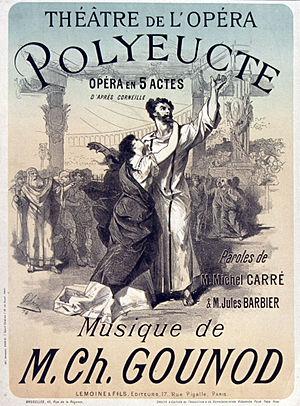
Polyeucte est un opéra en cinq actes de Charles Gounod, livret de Jules Barbier et Michel Carré d'après le drame-homonyme de Pierre Corneille, créé à Paris au Palais Garnier le 7 octobre 1878.
Charles Gounod était un compositeur français, né le 17 juin 1818 à Paris et mort le 18 octobre 1893 à Saint-Cloud.